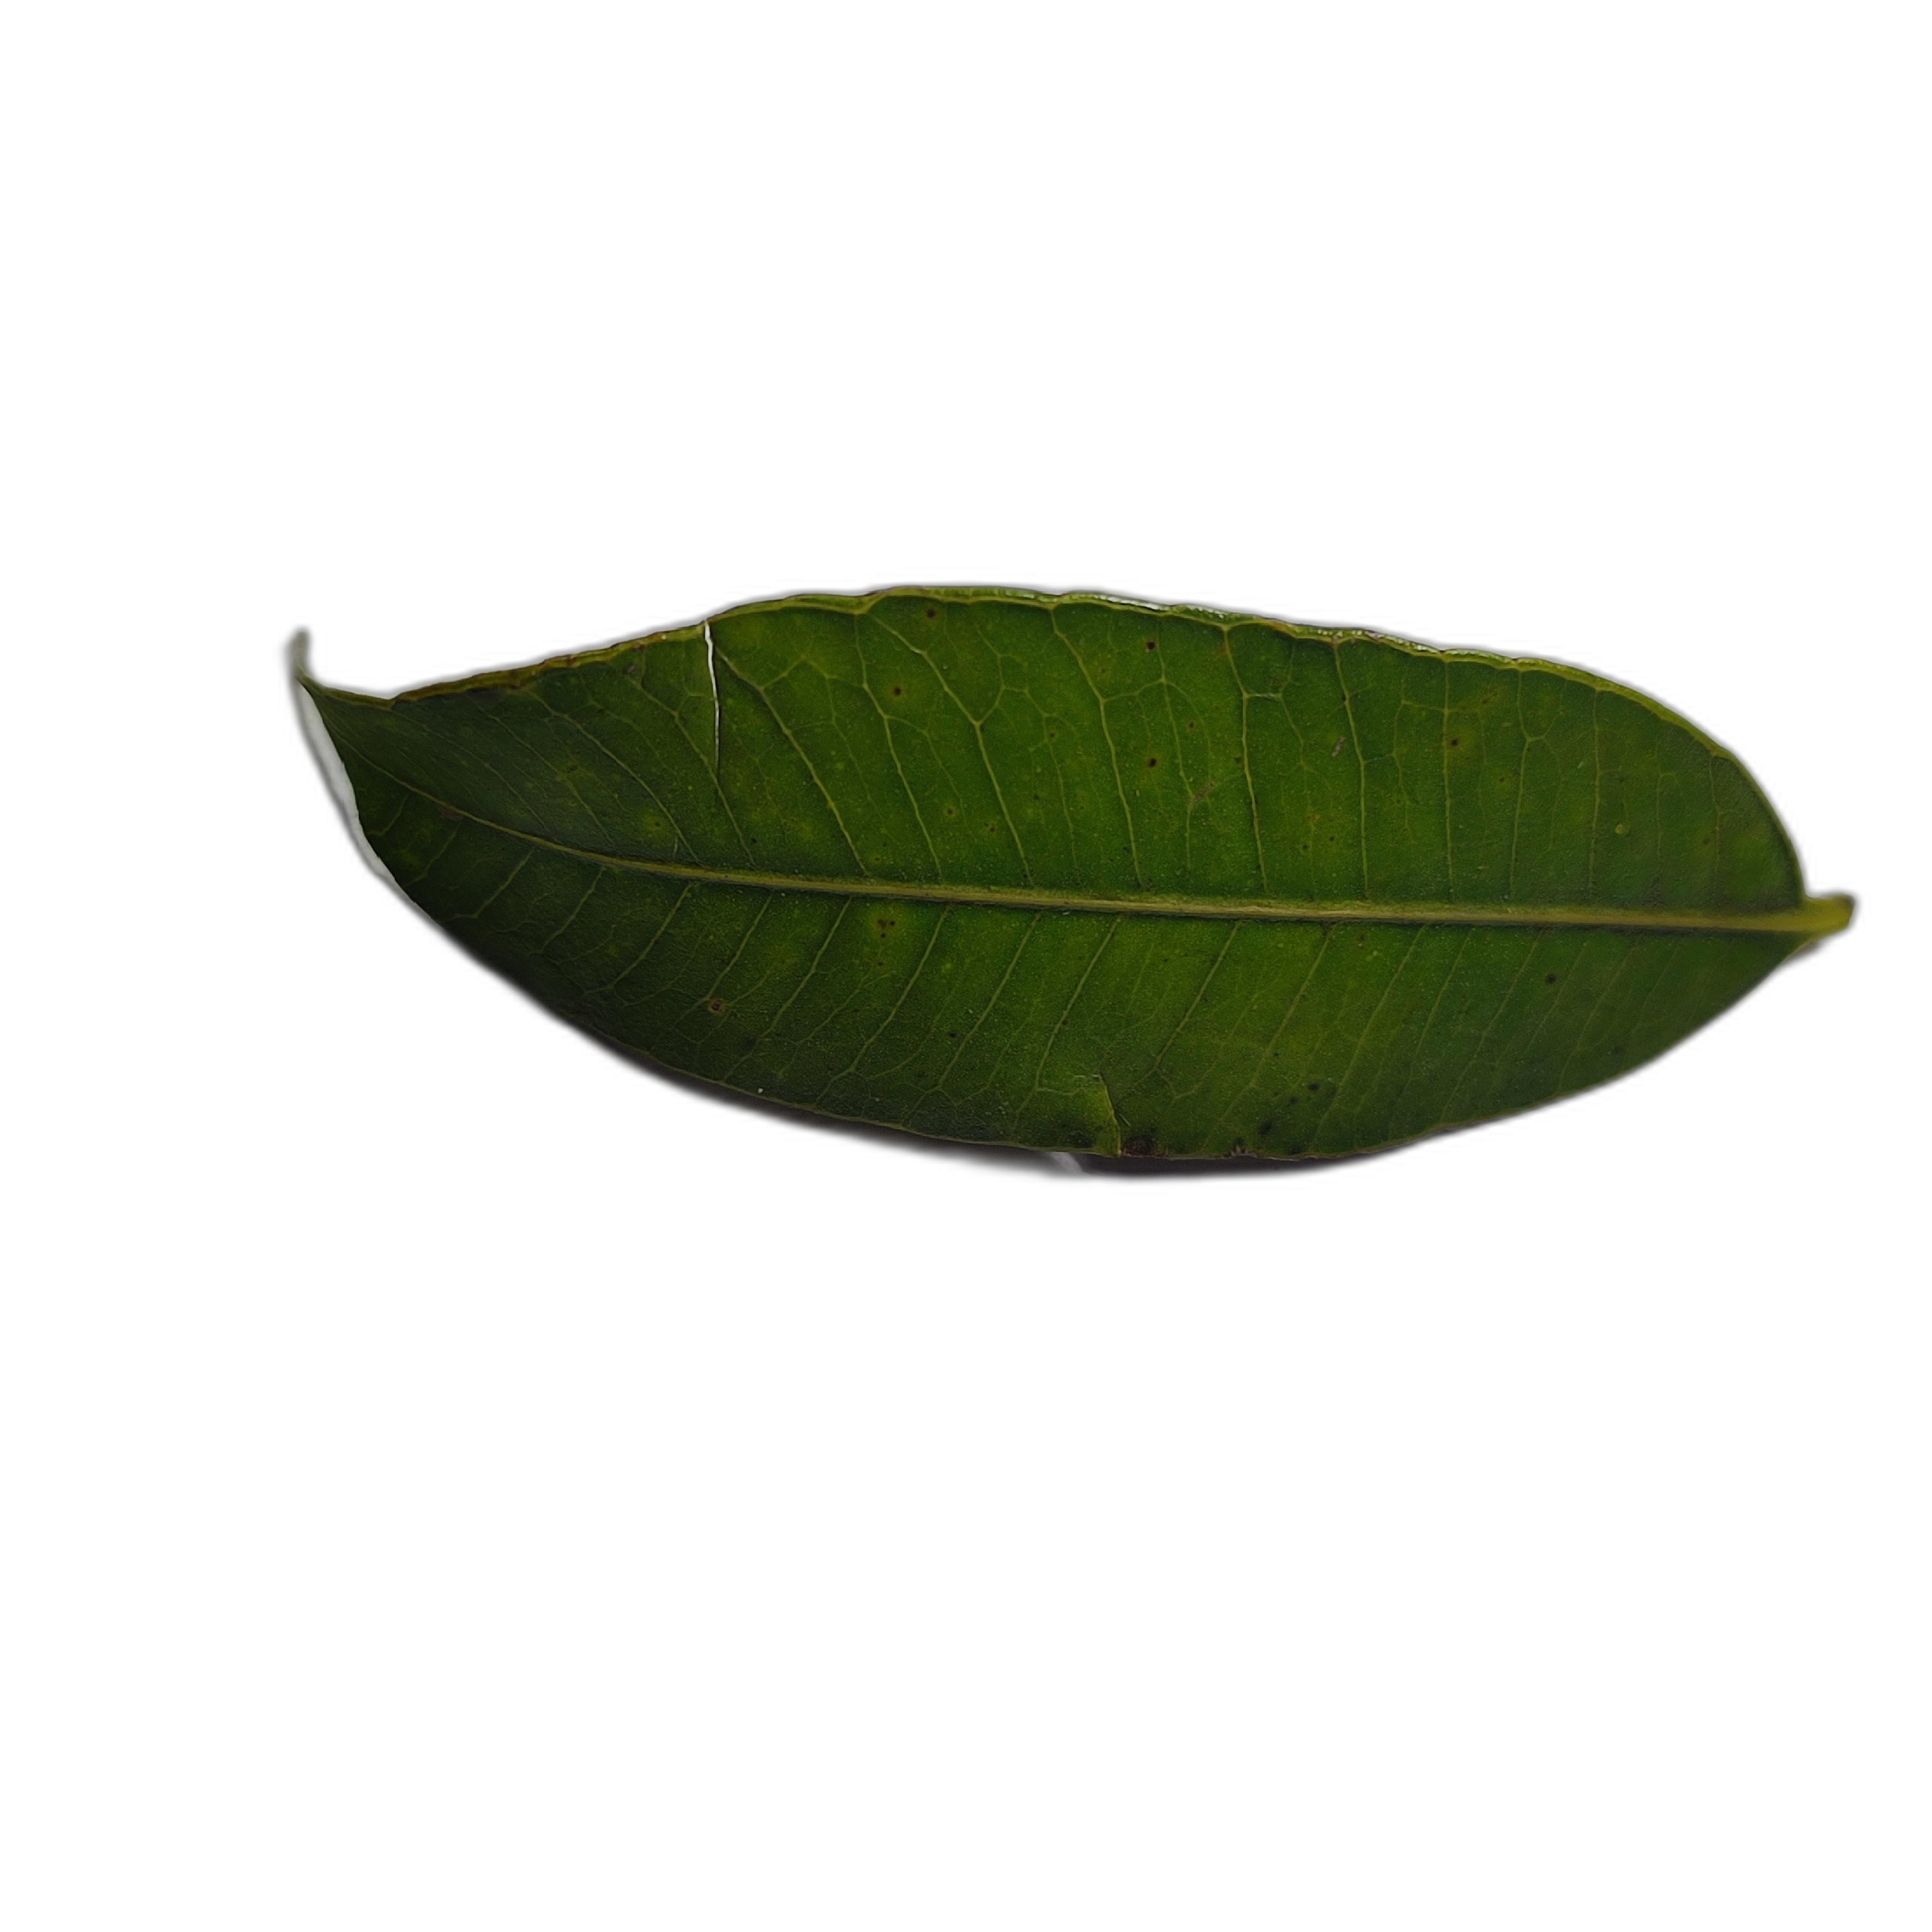
Label: healthy